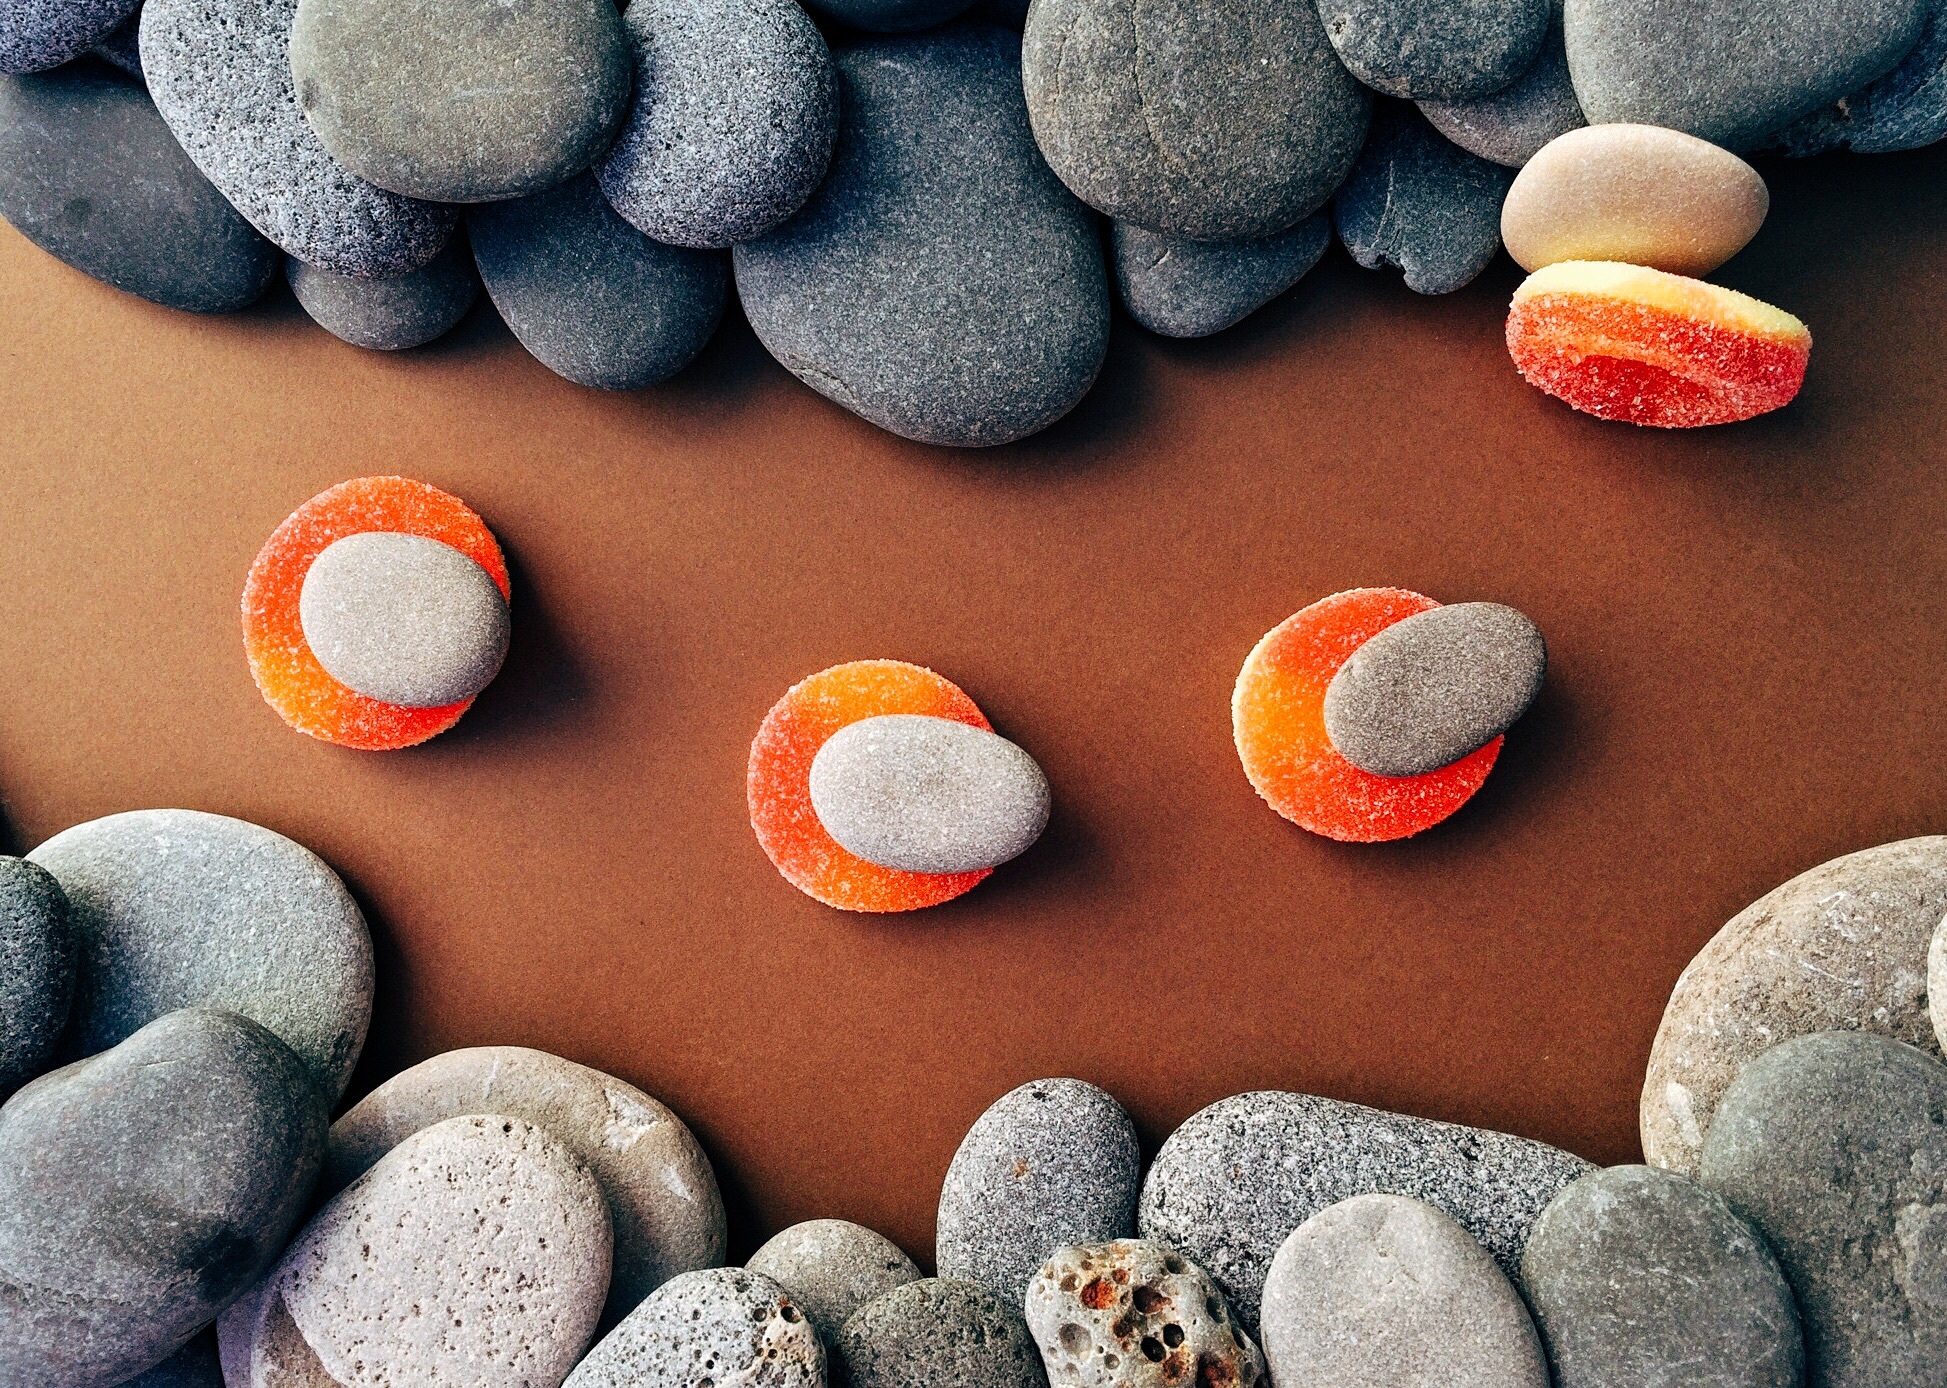
sand, rock, river, food, color, pebble, float, material, close up, art, tubing, macro photography